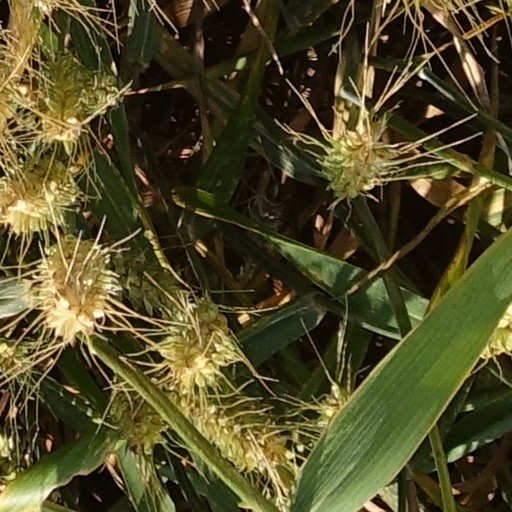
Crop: wheat